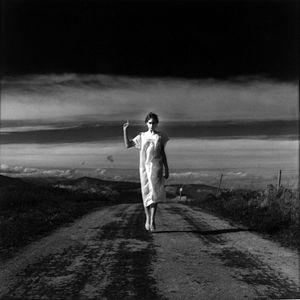
Alberto Terrile est un photographe italien.